The Magnificent Ambersons (film)

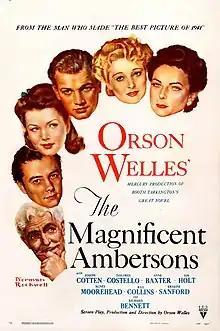
Theatrical release poster by Norman Rockwell

The Magnificent Ambersons is a 1942 American period drama written, produced, and directed by Orson Welles. Welles adapted Booth Tarkington's Pulitzer Prize–winning 1918 novel about the declining fortunes of a wealthy Midwestern family and the social changes brought by the automobile age. The film stars Joseph Cotten, Dolores Costello, Anne Baxter, Tim Holt, Agnes Moorehead and Ray Collins, with Welles providing the narration.